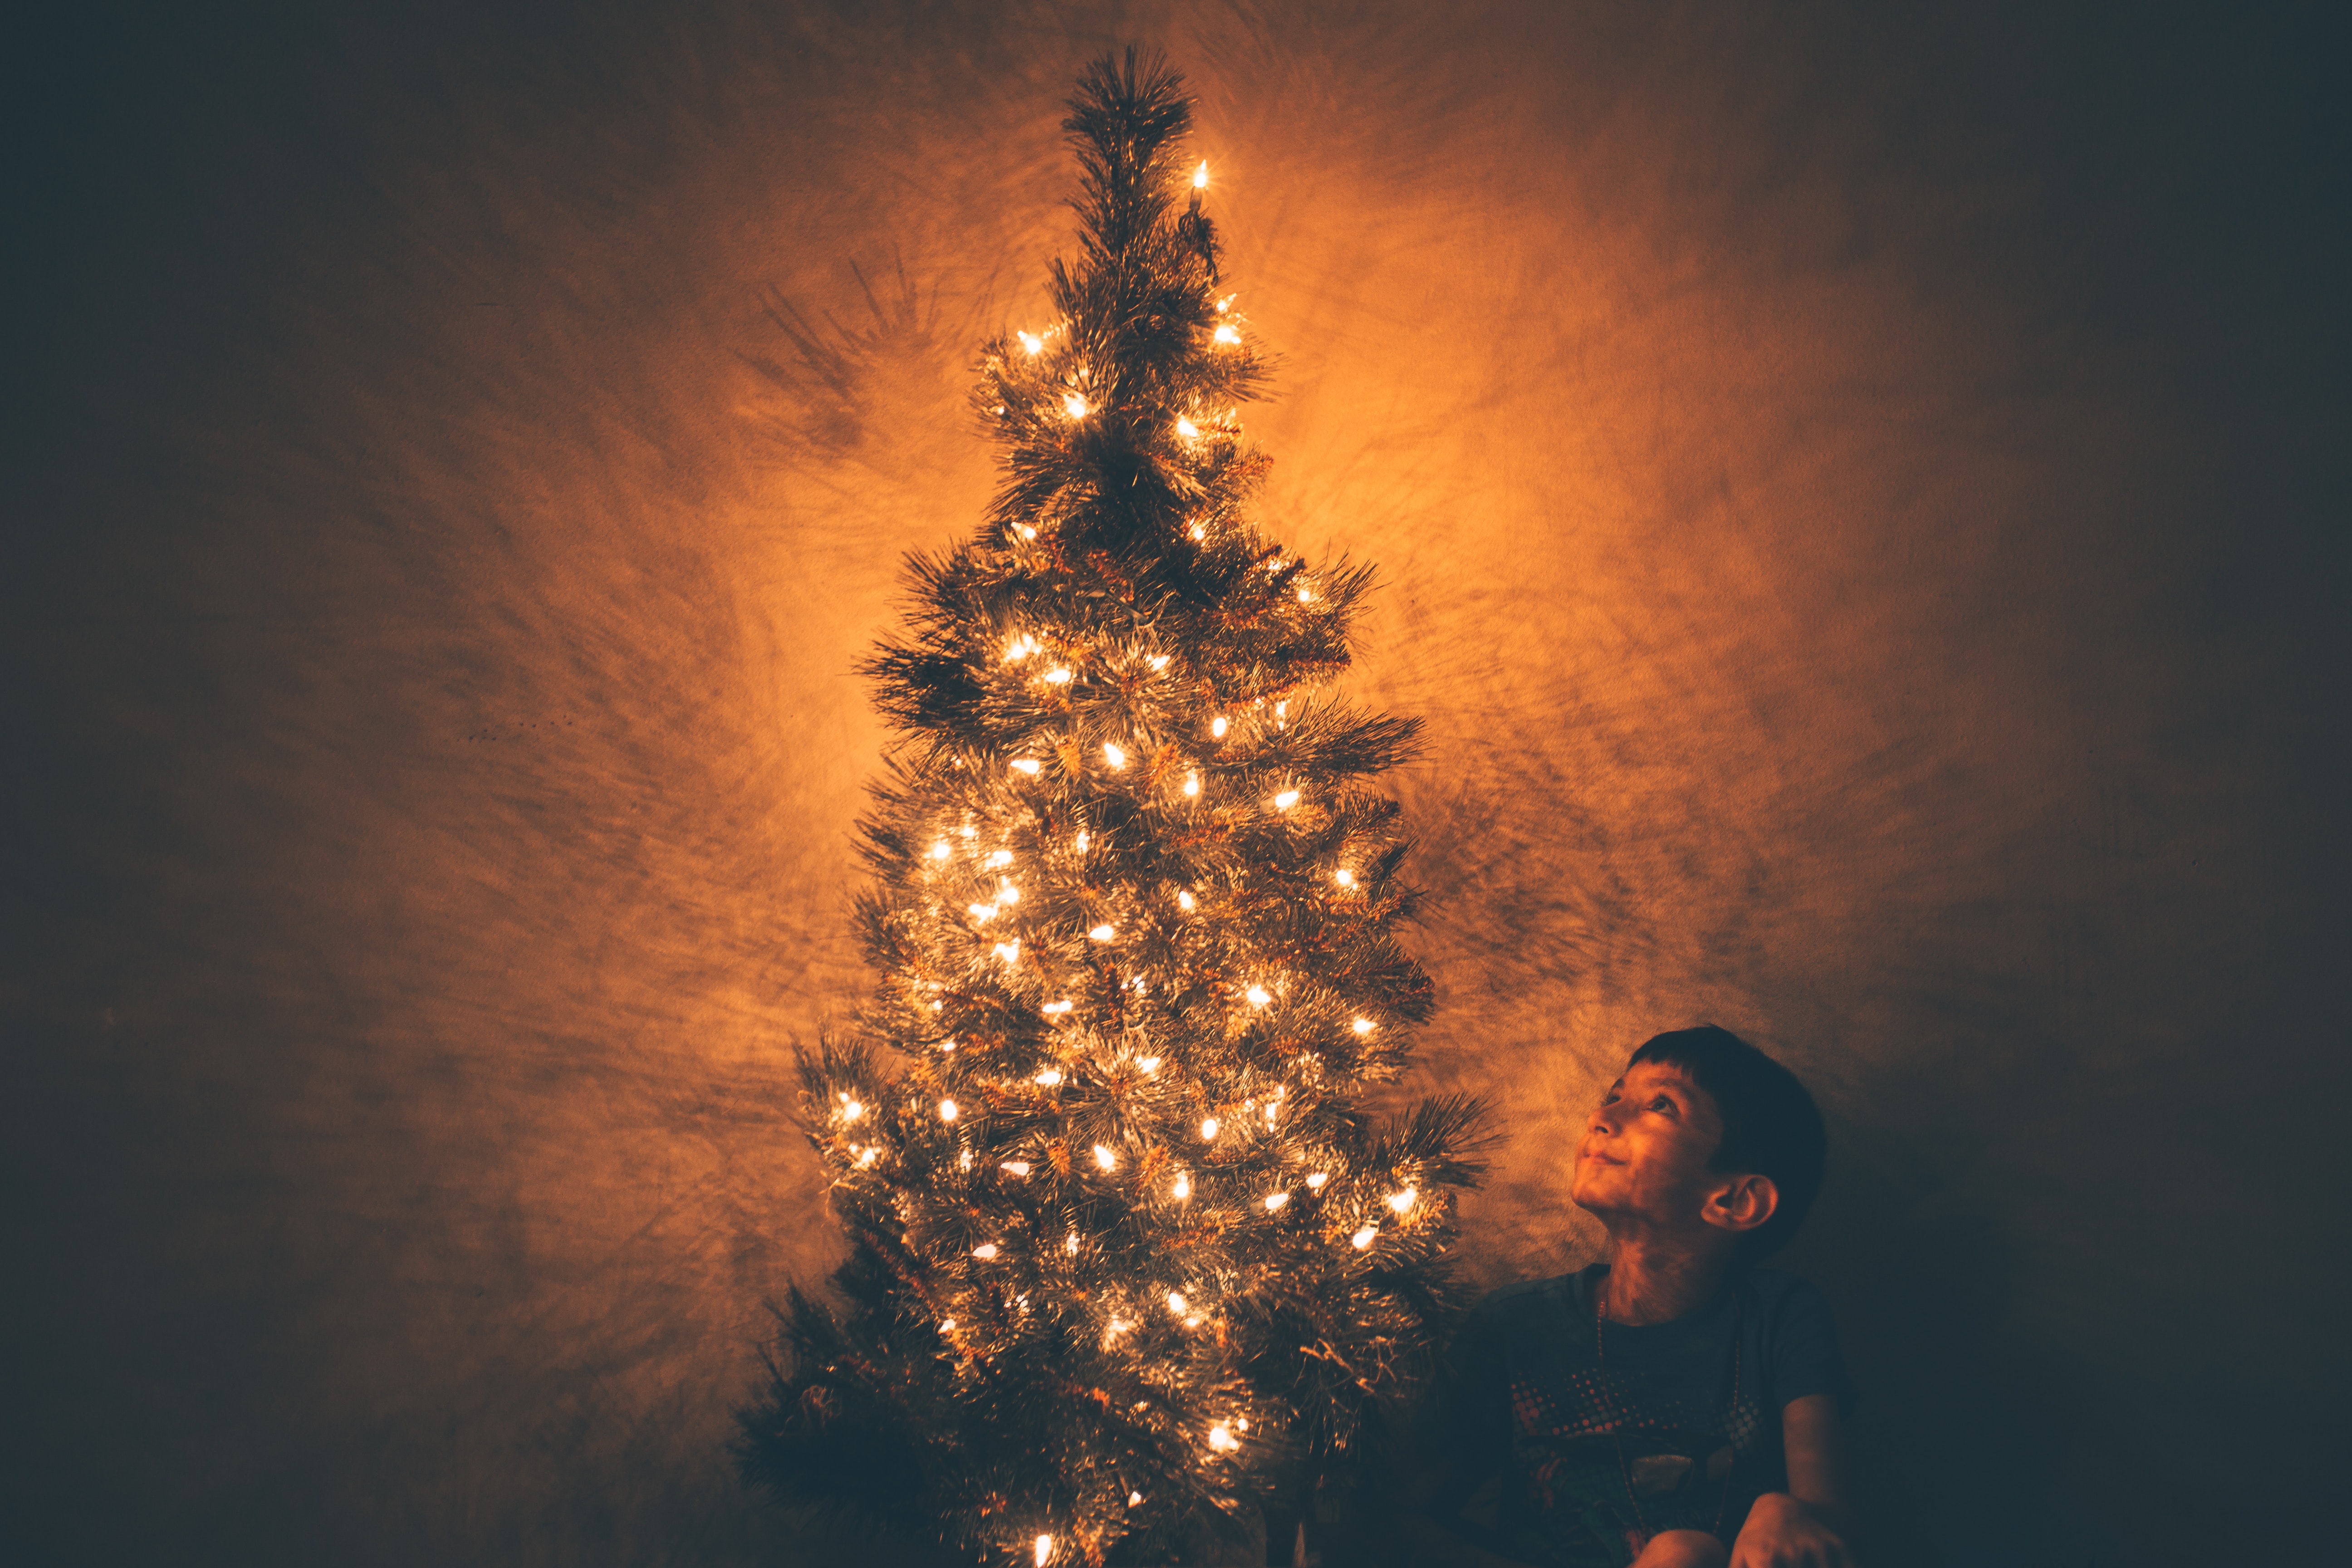
tree, christmas tree, sky, christmas, christmas decoration, night, darkness, fir, lighting, spruce, evening, pine family, christmas ornament, conifer, christmas lights, computer wallpaper, holiday, event, decor, sparkler